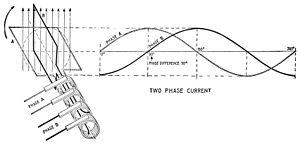
Le système biphasé est un système polyphasé de tensions électriques alternatives généralement sinusoïdales comportant deux phases.